Oskar Schindler

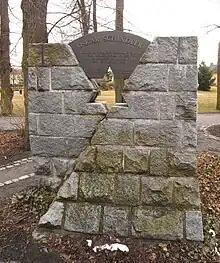
Schindler's memorial in Svitavy, Czech Republic, his birthplace

In 1951, Poldek Pfefferberg approached the Austrian filmmaker Fritz Lang and asked him to consider making a film about Schindler. Also on Pfefferberg's initiative, in 1964 Schindler received a US$20,000 advance from MGM for a proposed film treatment titled "To the Last Hour". Neither film was made, and Schindler quickly spent the money he received from MGM. He was also approached in the 1960s by MCA of Germany and Walt Disney Productions in Vienna, but again nothing came of these projects.